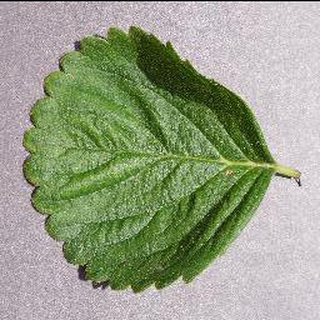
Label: healthy_strawberry